Sylvie Tellier

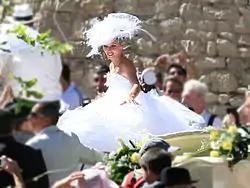
Tellier at her wedding in 2007

Tellier married her first husband, Camille Le Maux, in June 2007 in Gordes. They had one son together, born in San Jose, California in 2010. They divorced in 2012. Tellier gave birth to her second child, a daughter, in 2014. She married her second husband in 2017. Her third child, a son, was born in 2018.